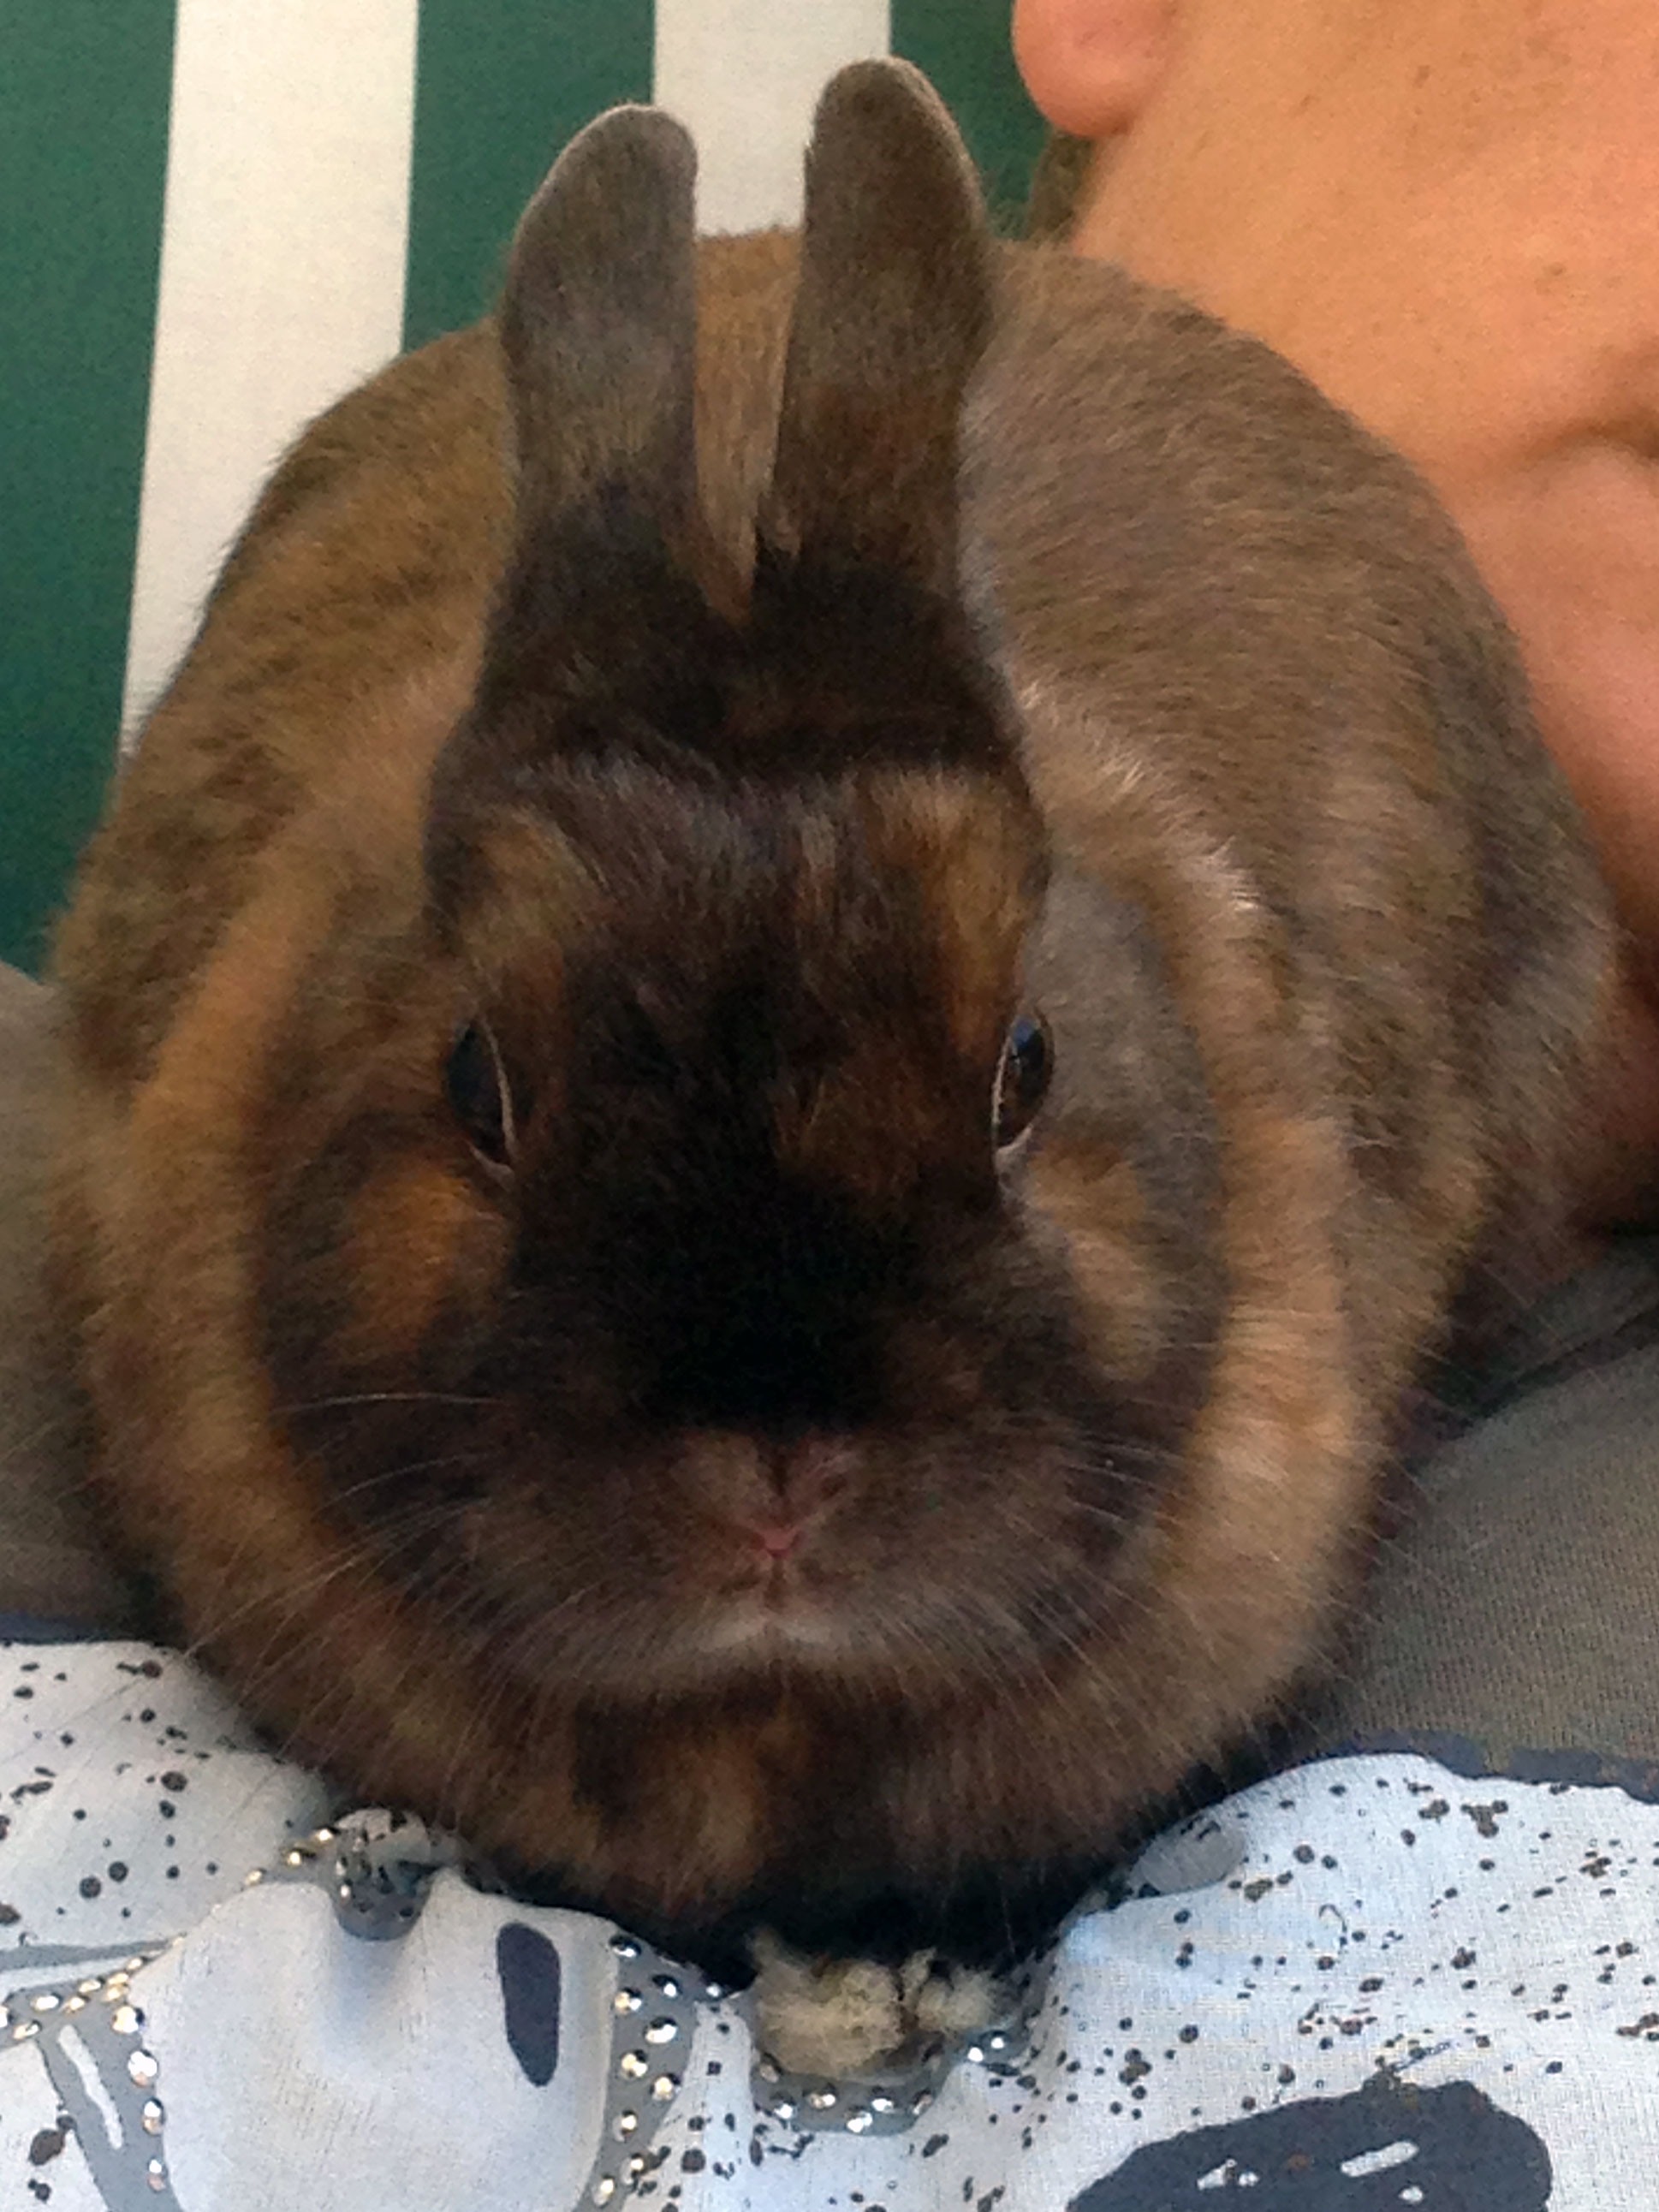
brown, mammal, fauna, rabbit, hare, whiskers, vertebrate, dwarf bunny, domestic rabbit, degu, rabits and hares